Sky position (RA, Dec in degrees): 230.302, 14.252
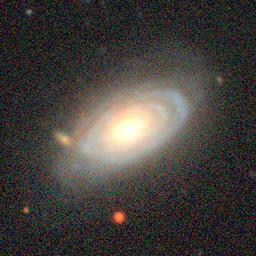
Galaxy morphology: Unbarred Tight Spiral Galaxies